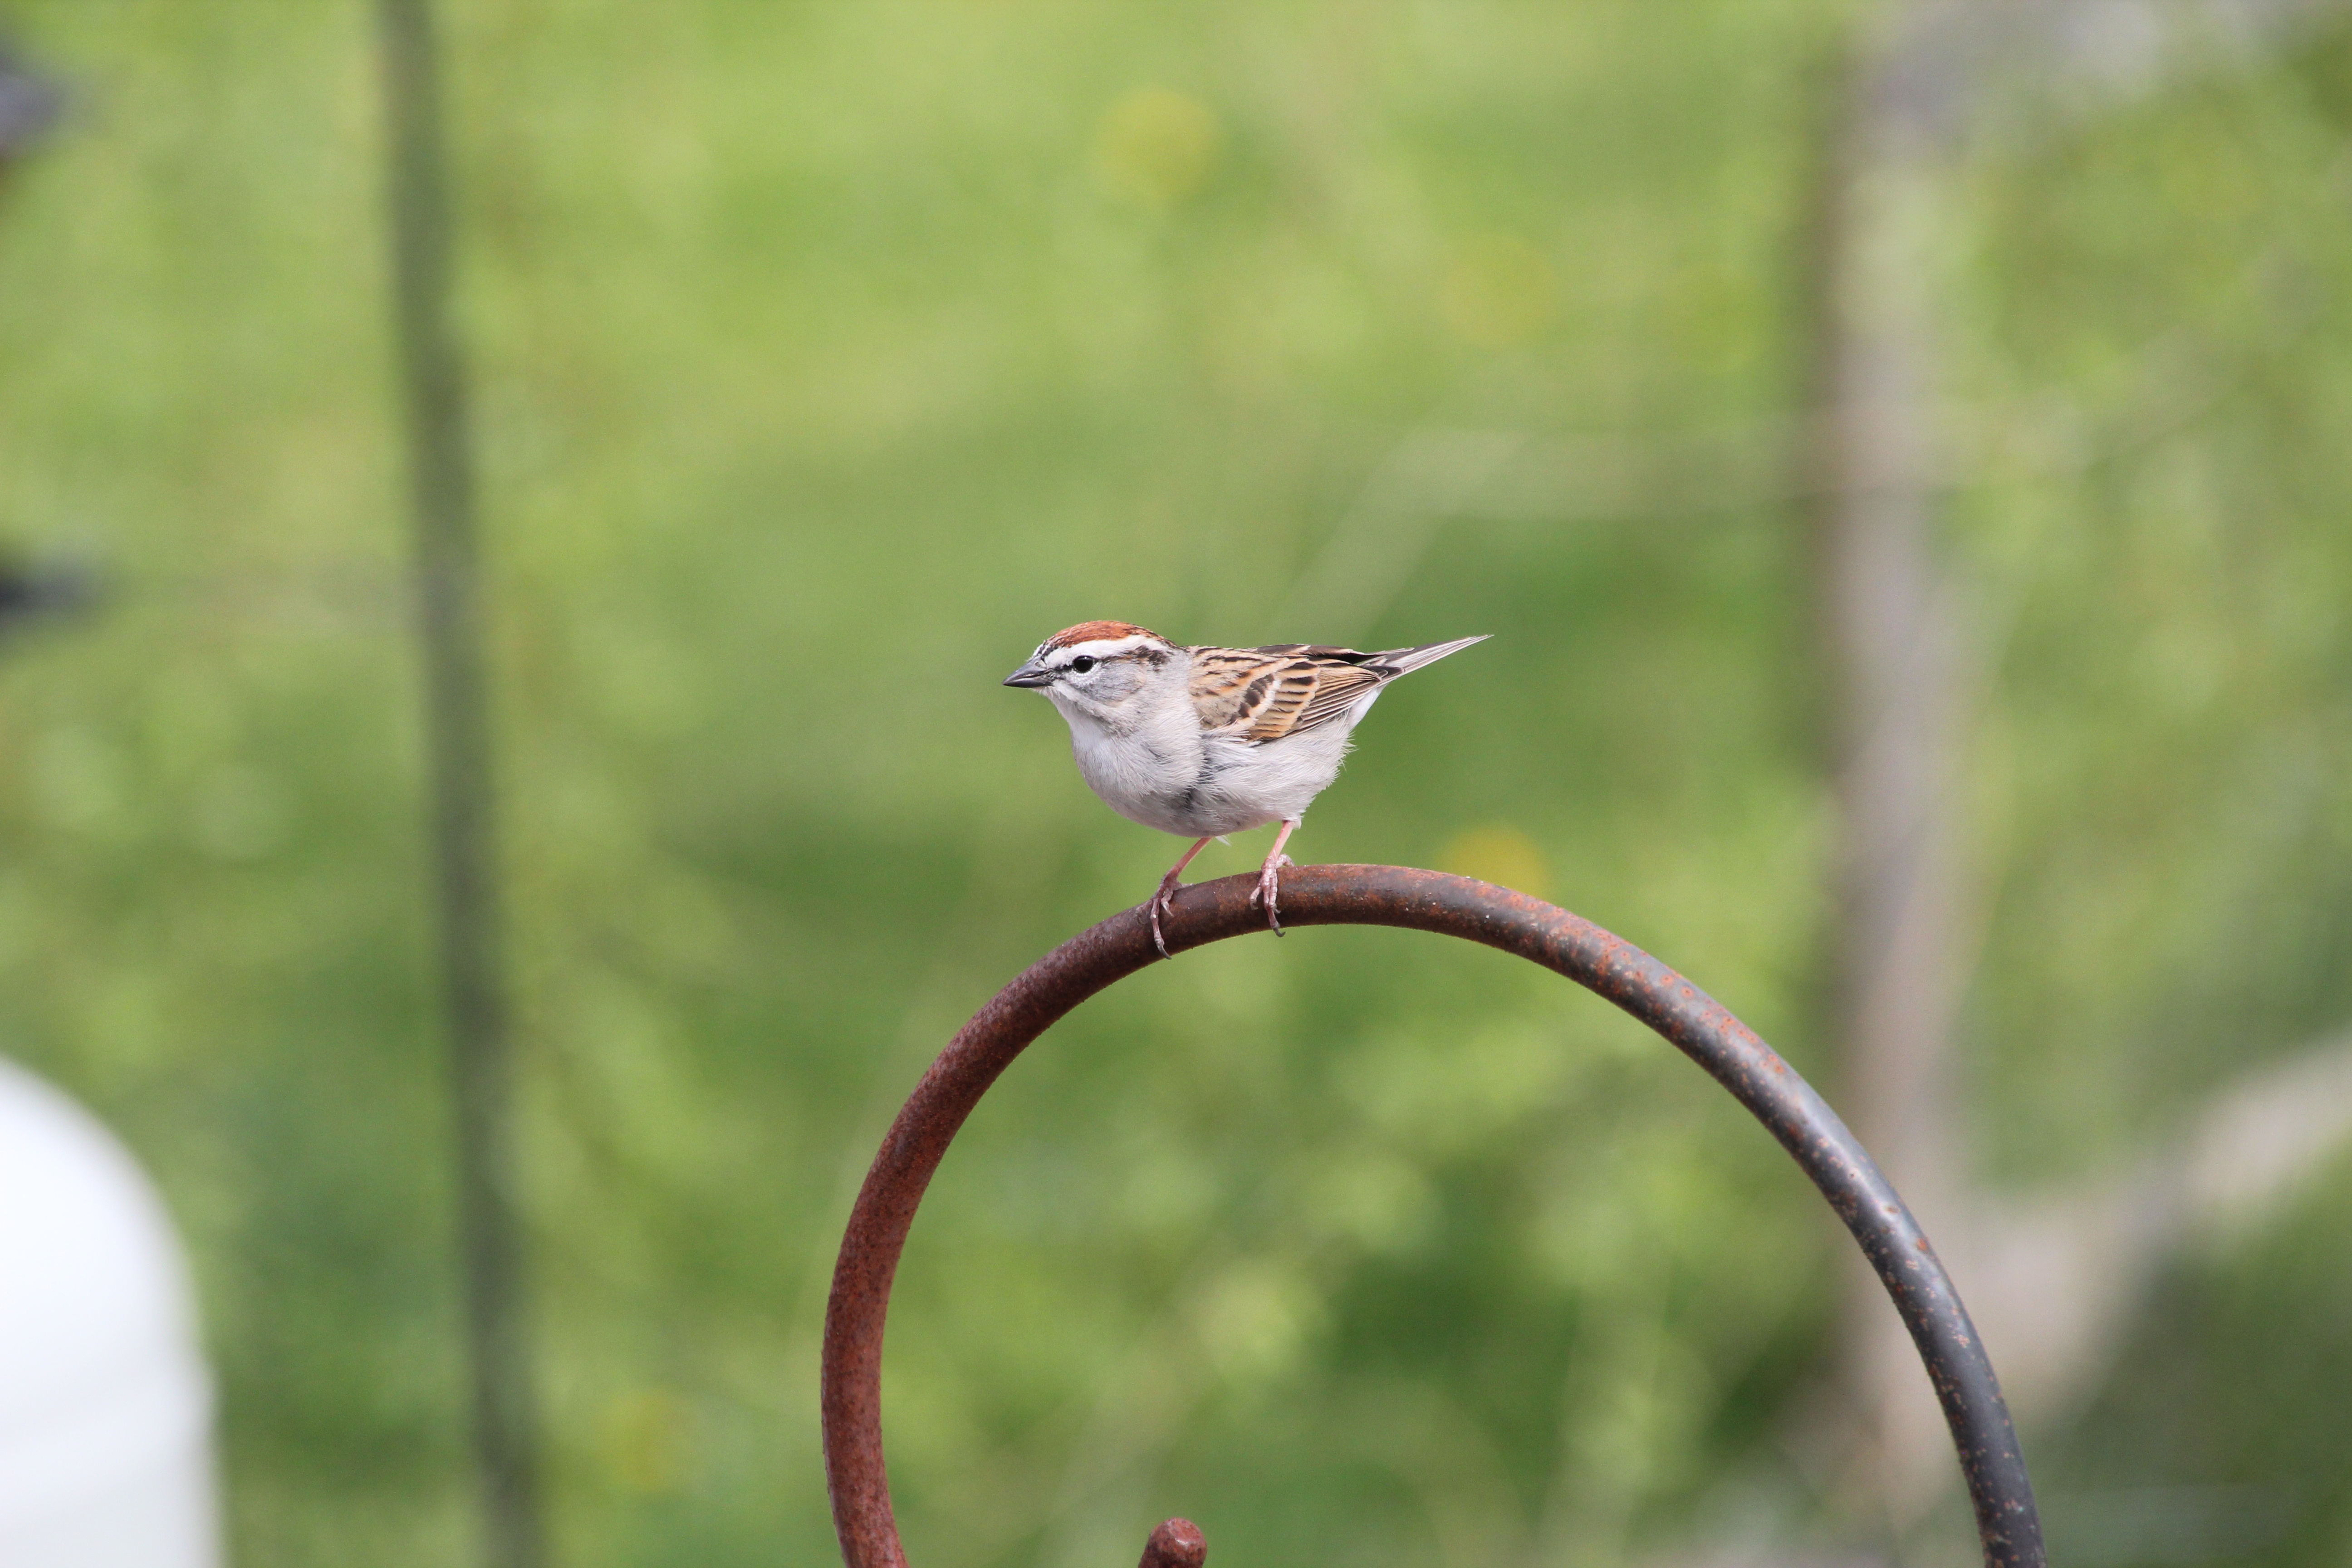
nature, branch, bird, flower, animal, wildlife, wild, spring, beak, perch, backyard, avian, fauna, ornithology, songbird, outdoors, american, feathers, vertebrate, day, sparrow, birdwatching, yard, perched, wren, north america, old world flycatcher, poecile, perching bird, chipping sparrow